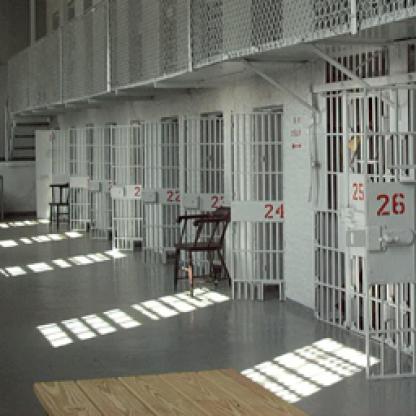
Scene: Indoor